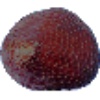
Label: salak